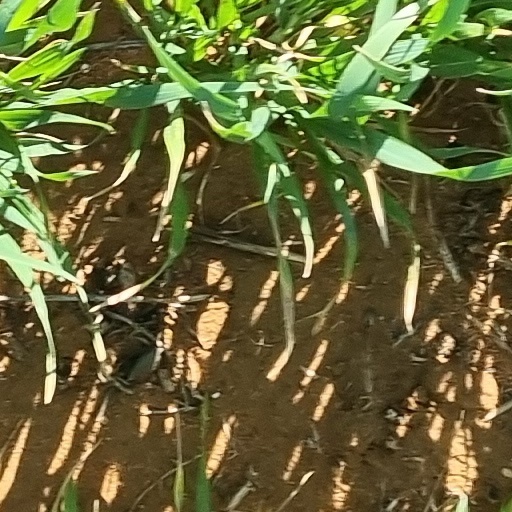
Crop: wheat